Moonraker (novel)

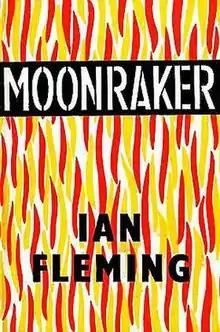
First edition cover, published by Jonathan Cape

Moonraker is the third novel by the British author Ian Fleming to feature his fictional British Secret Service agent James Bond. It was published by Jonathan Cape on 5 April 1955 and featured a cover design conceived by Fleming. The plot is derived from a Fleming screenplay that was too short for a full novel, so he added the passage of the bridge game between Bond and the industrialist Hugo Drax. In the latter half of the novel, Bond is seconded to Drax's staff as the businessman builds the Moonraker, a prototype missile designed to defend England. Unknown to Bond, Drax is German, an ex-Nazi now working for the Soviets; his plan is to build the rocket, arm it with a nuclear warhead, and fire it at London. Uniquely for a Bond novel, "Moonraker" is set entirely in Britain, which raised comments from some readers, complaining about the lack of exotic locations.